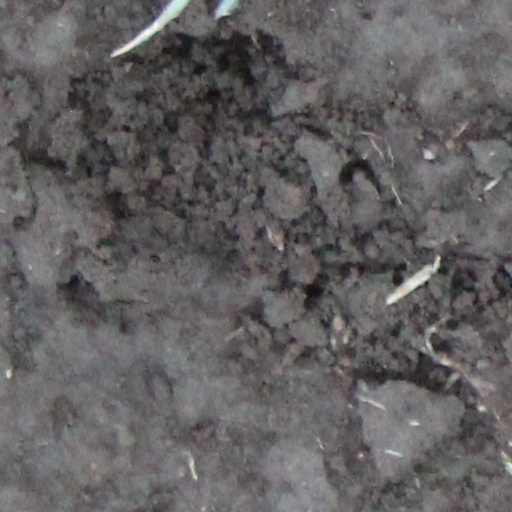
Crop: wheat